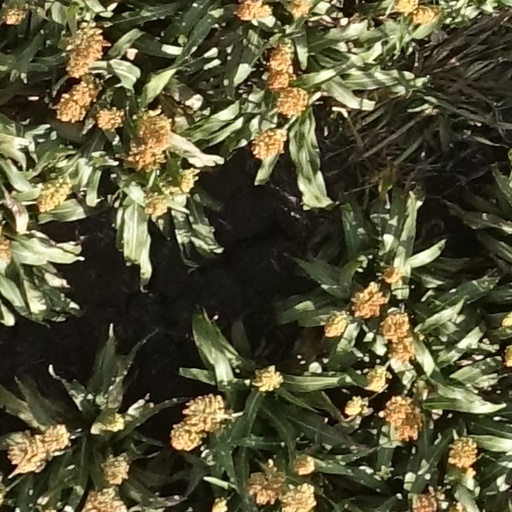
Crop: sorghum